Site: brandenburg
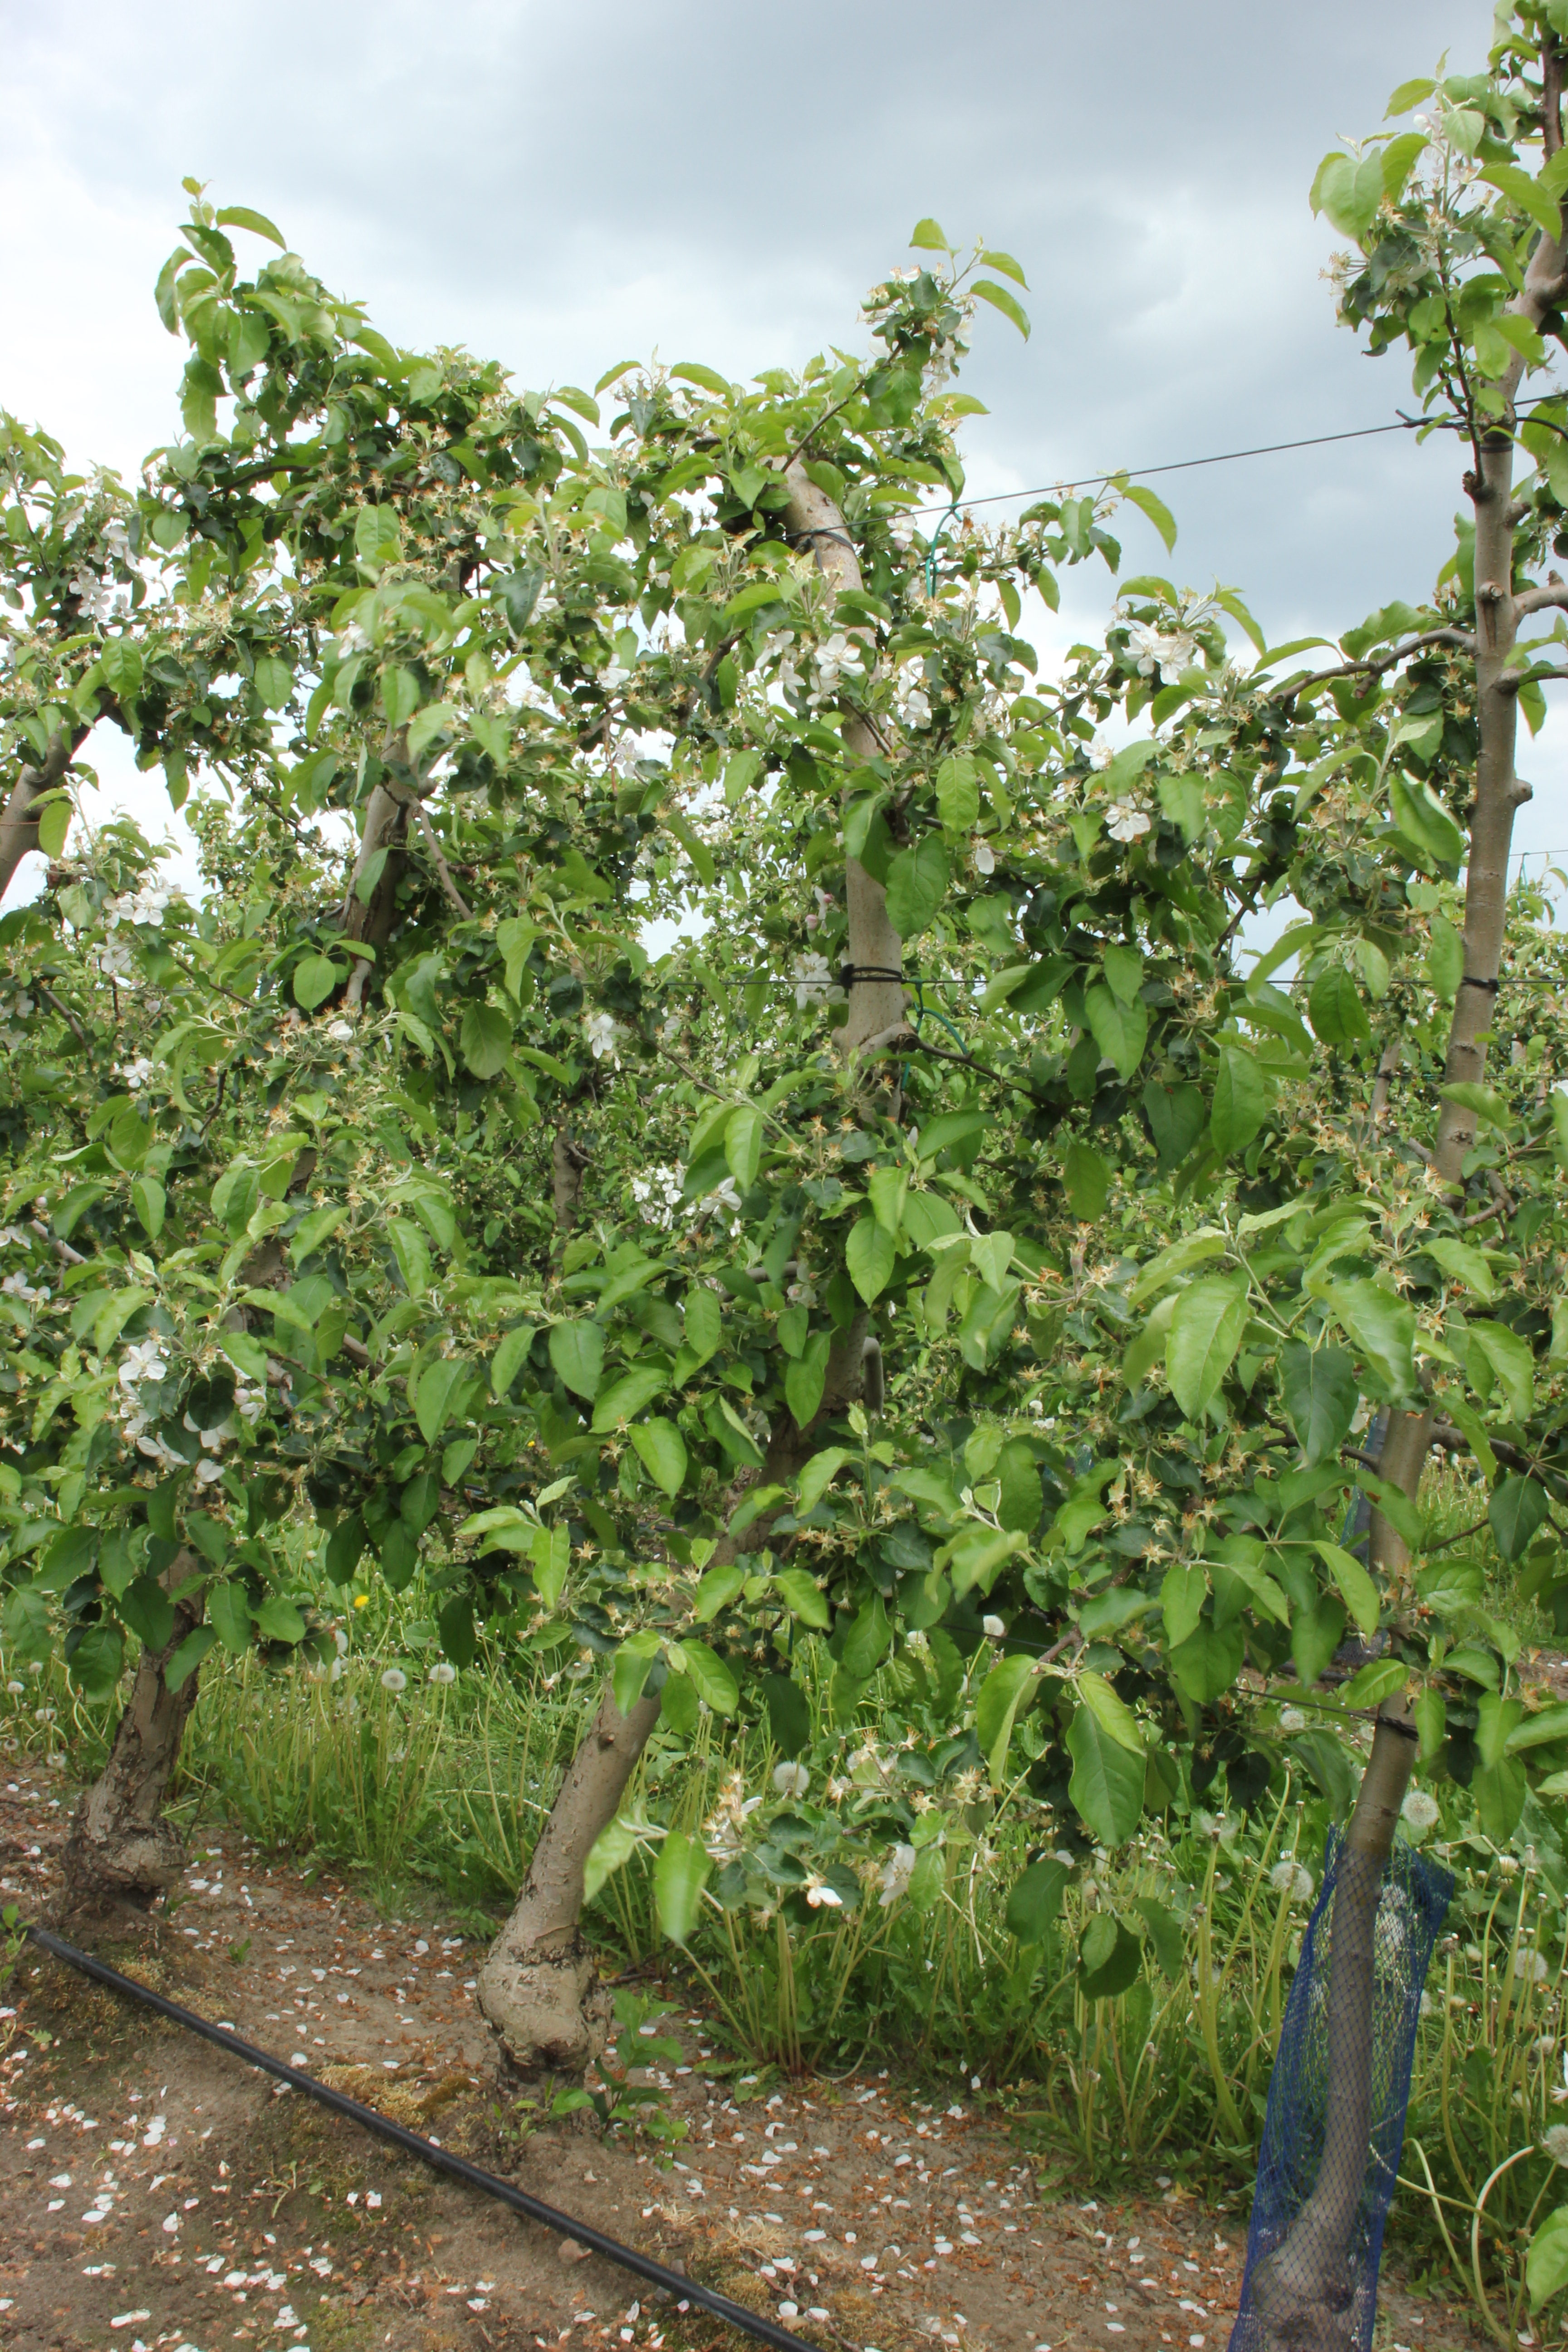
Growth stage (BBCH 67): Flowering